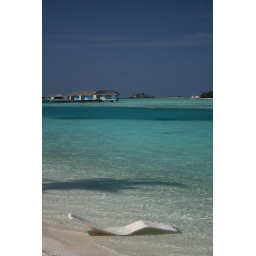
A seat in the water